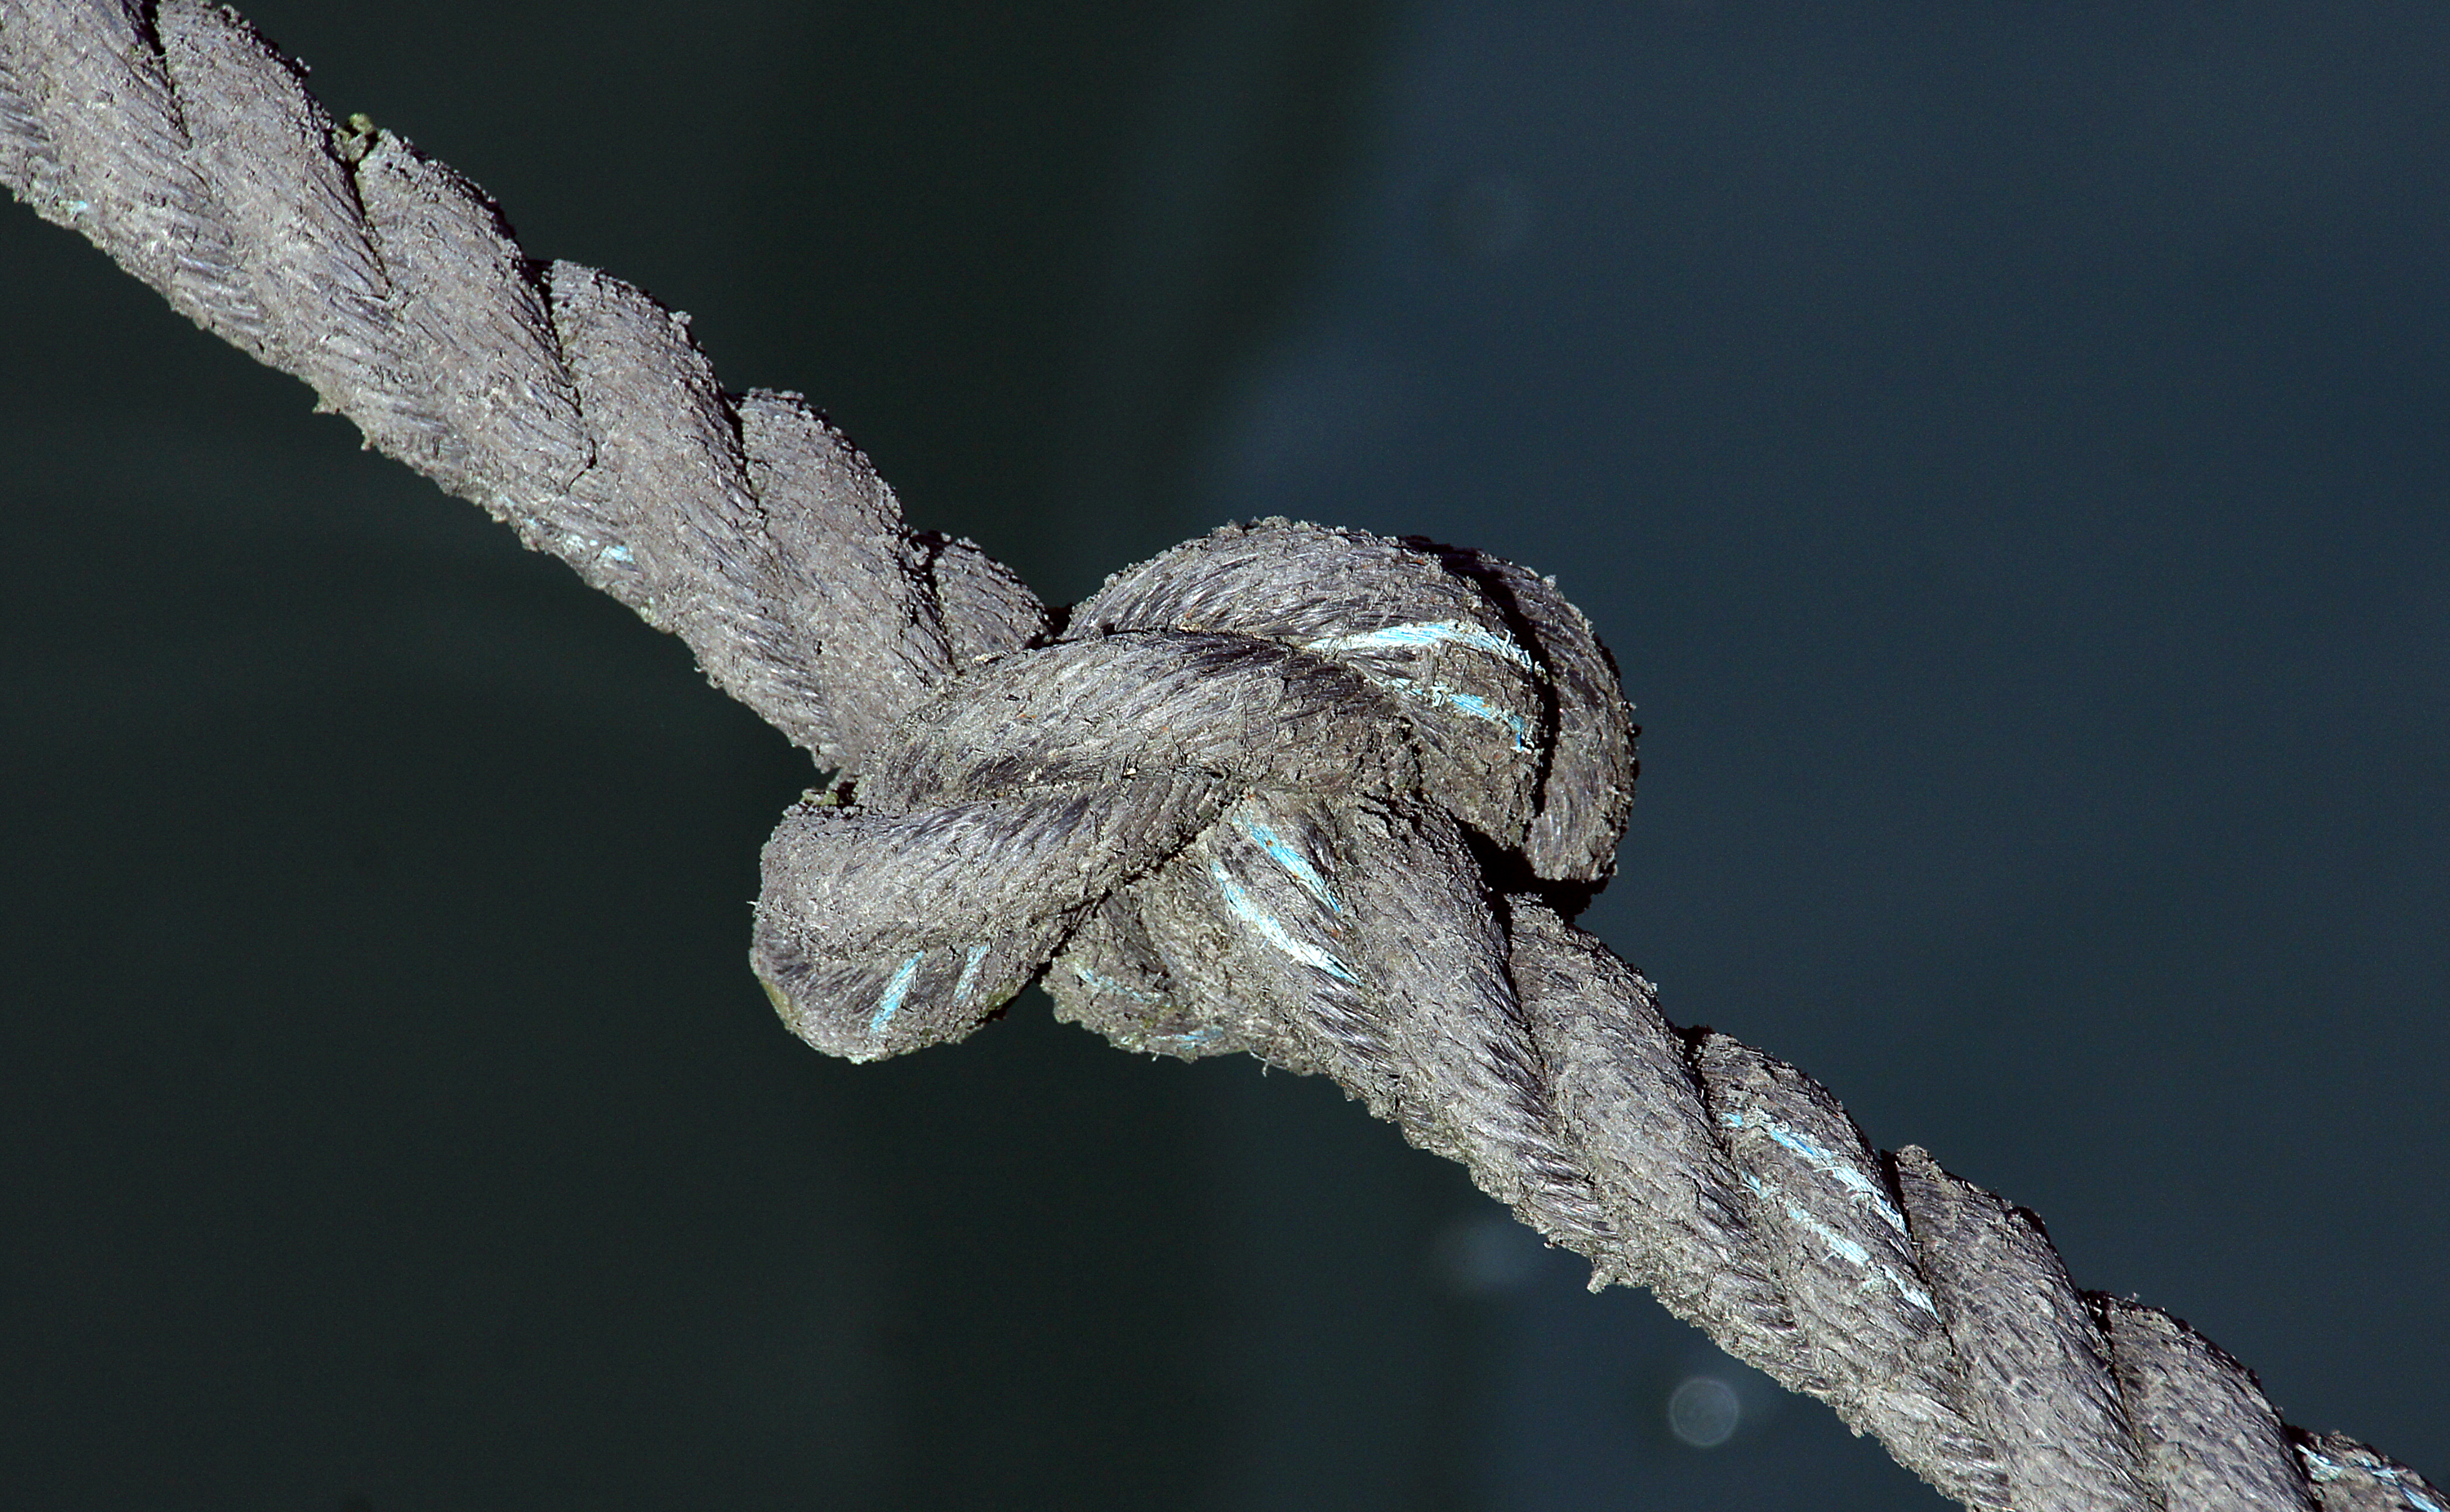
branch, wing, photography, leaf, frost, reptile, fauna, twig, close up, publicdomain, boats, ropes, fasteners, knots, ties, macro photography, publicdomaindedicationcc0